Sneeze guard

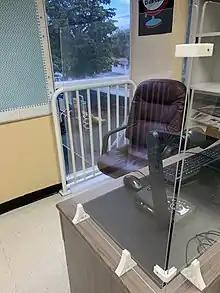
Sneeze guard with mounting system

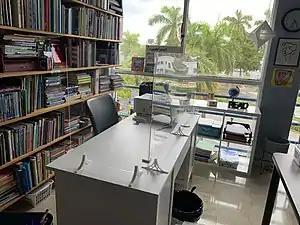
Sneeze guard installed on a teacher's desk

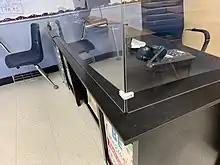
Sneeze guard on a teacher's desk

A sneeze guard, sneezeguard, or cough shield is an acrylic or glass screen designed to protect food or people from the exposure to respiratory droplets, which are dispensed when coughing, sneezing, or speaking. Sneeze guards have been in use in restaurants for decades. With the rise of the COVID-19 pandemic, sneeze guards have been installed in public places like offices, schools and retail stores to reduce the risk of infection through respiratory droplets.